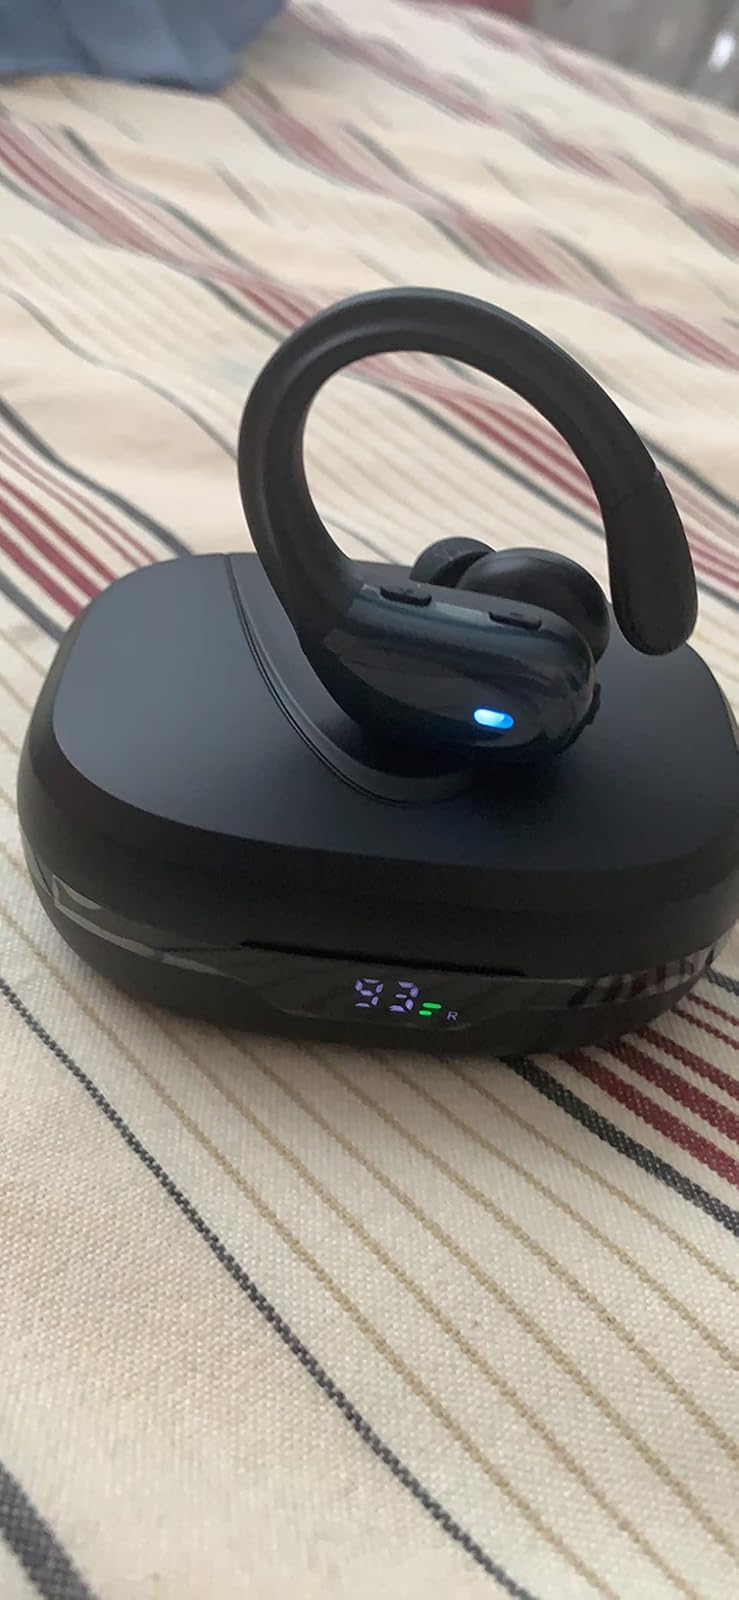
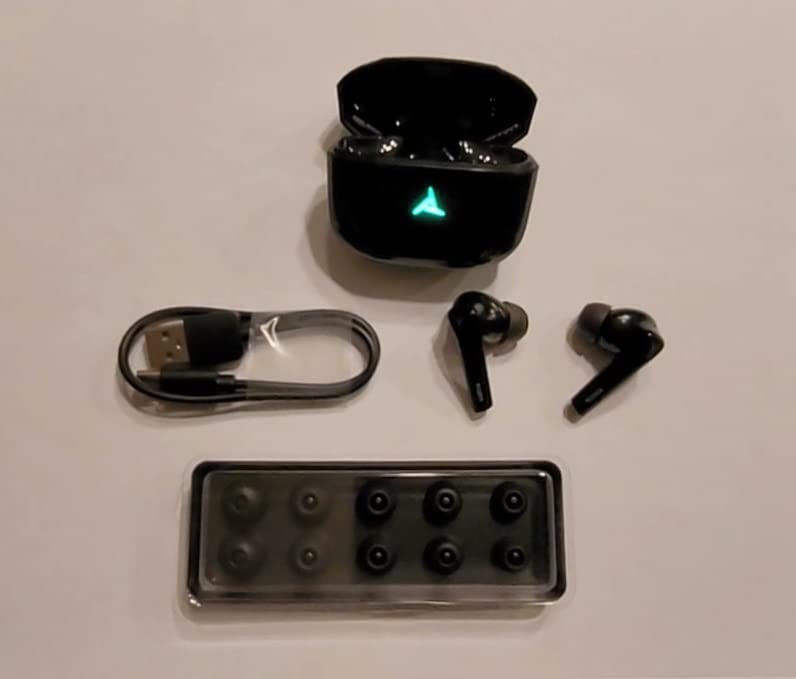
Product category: earbuds
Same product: no